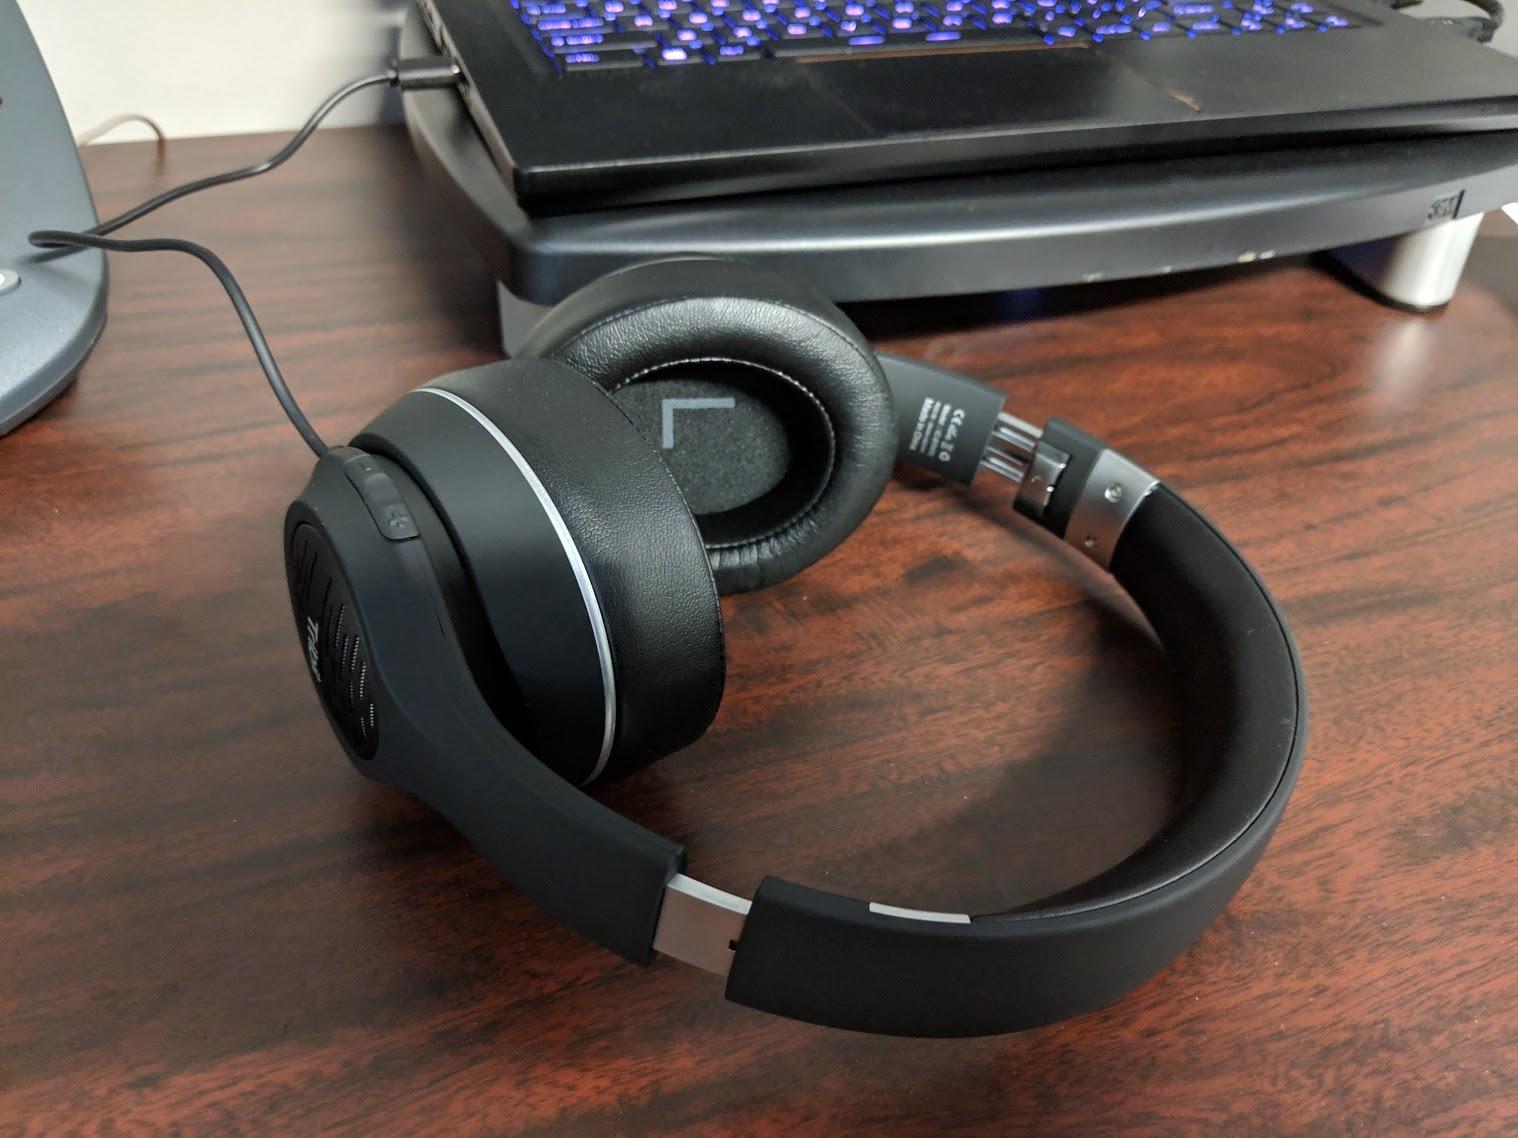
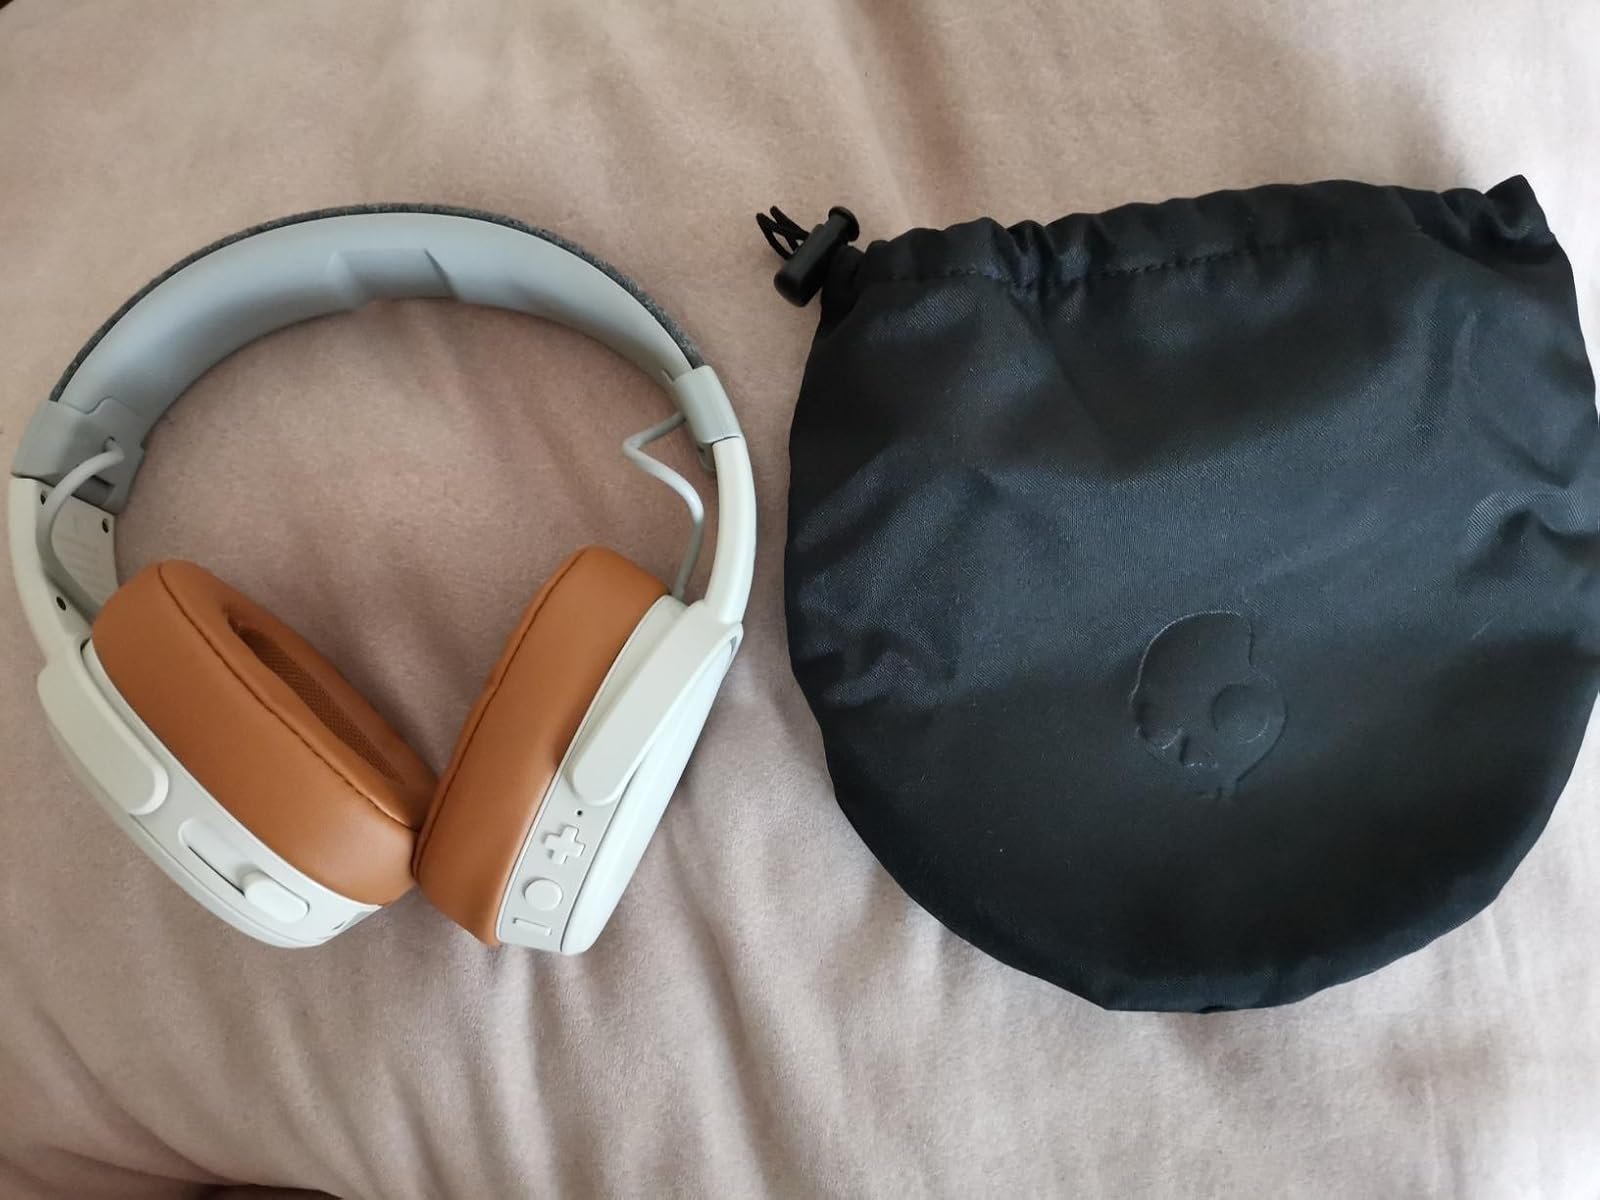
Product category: headphones
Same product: no